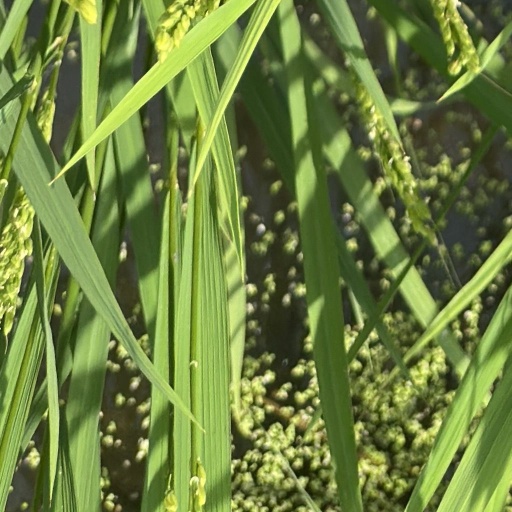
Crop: rice